Atlantic Coast Line (Cornwall)

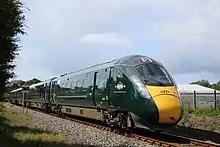
A Class 802 on the Atlantic Coast Line operating the weekday service to London

Most passenger services are operated by Great Western Railway, including all local stopping services which are all operated by Class 150 units. In the summer on Saturdays, local services are replaced by express services to and from London Paddington with operation of Class 802 units. Until 2020, CrossCountry operated on the line on summer weekends, with trains to and from Northern England. All express services do not call at intermediate stations on the branch line, instead running non-stop between Par and Newquay.